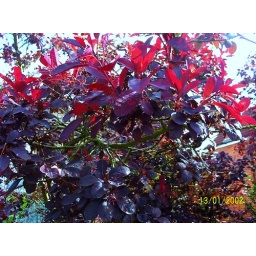
dark choclate brown an honey in spring/ deep wine an red in summer lovely shrub/tree.